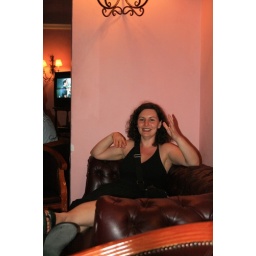
[back to] Havana - last party in Havana - Sioban lounging on the bar sofa